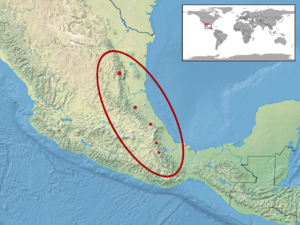
Scincella silvicola est une espèce de sauriens de la famille des Scincidae.